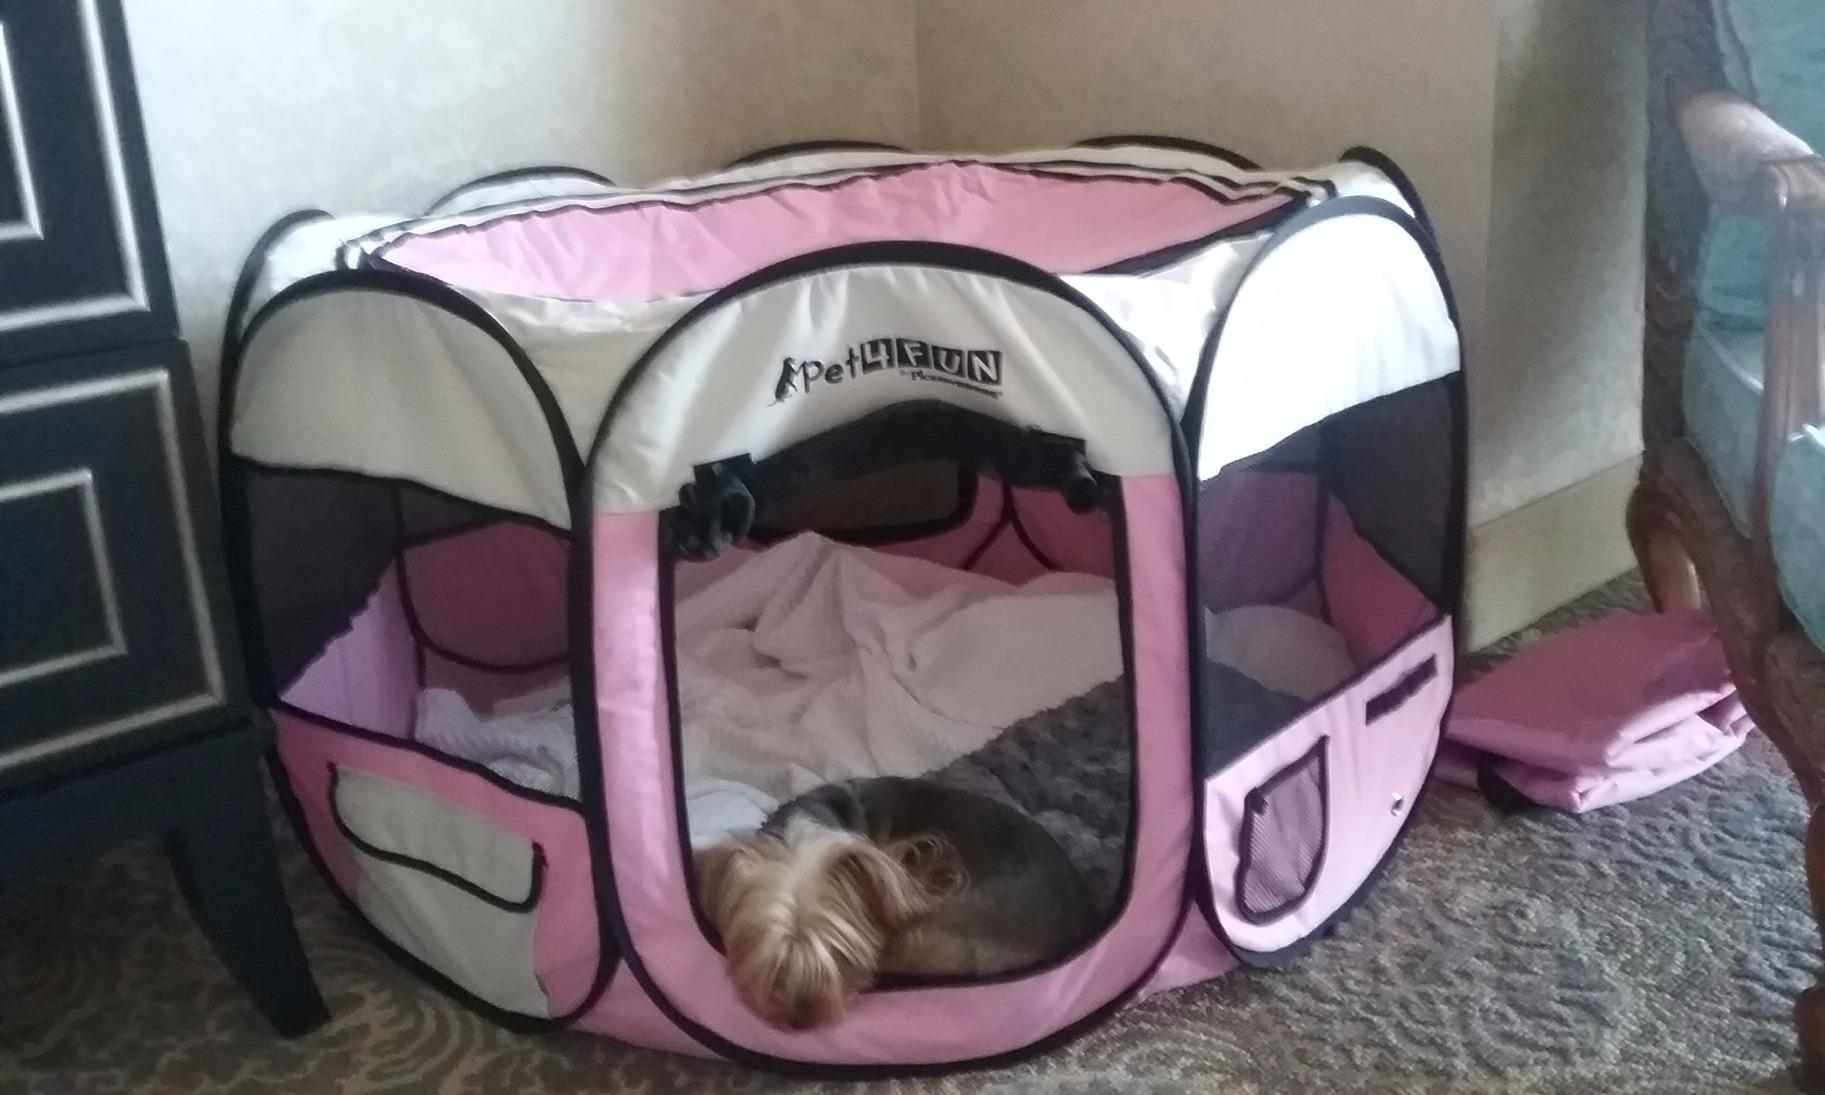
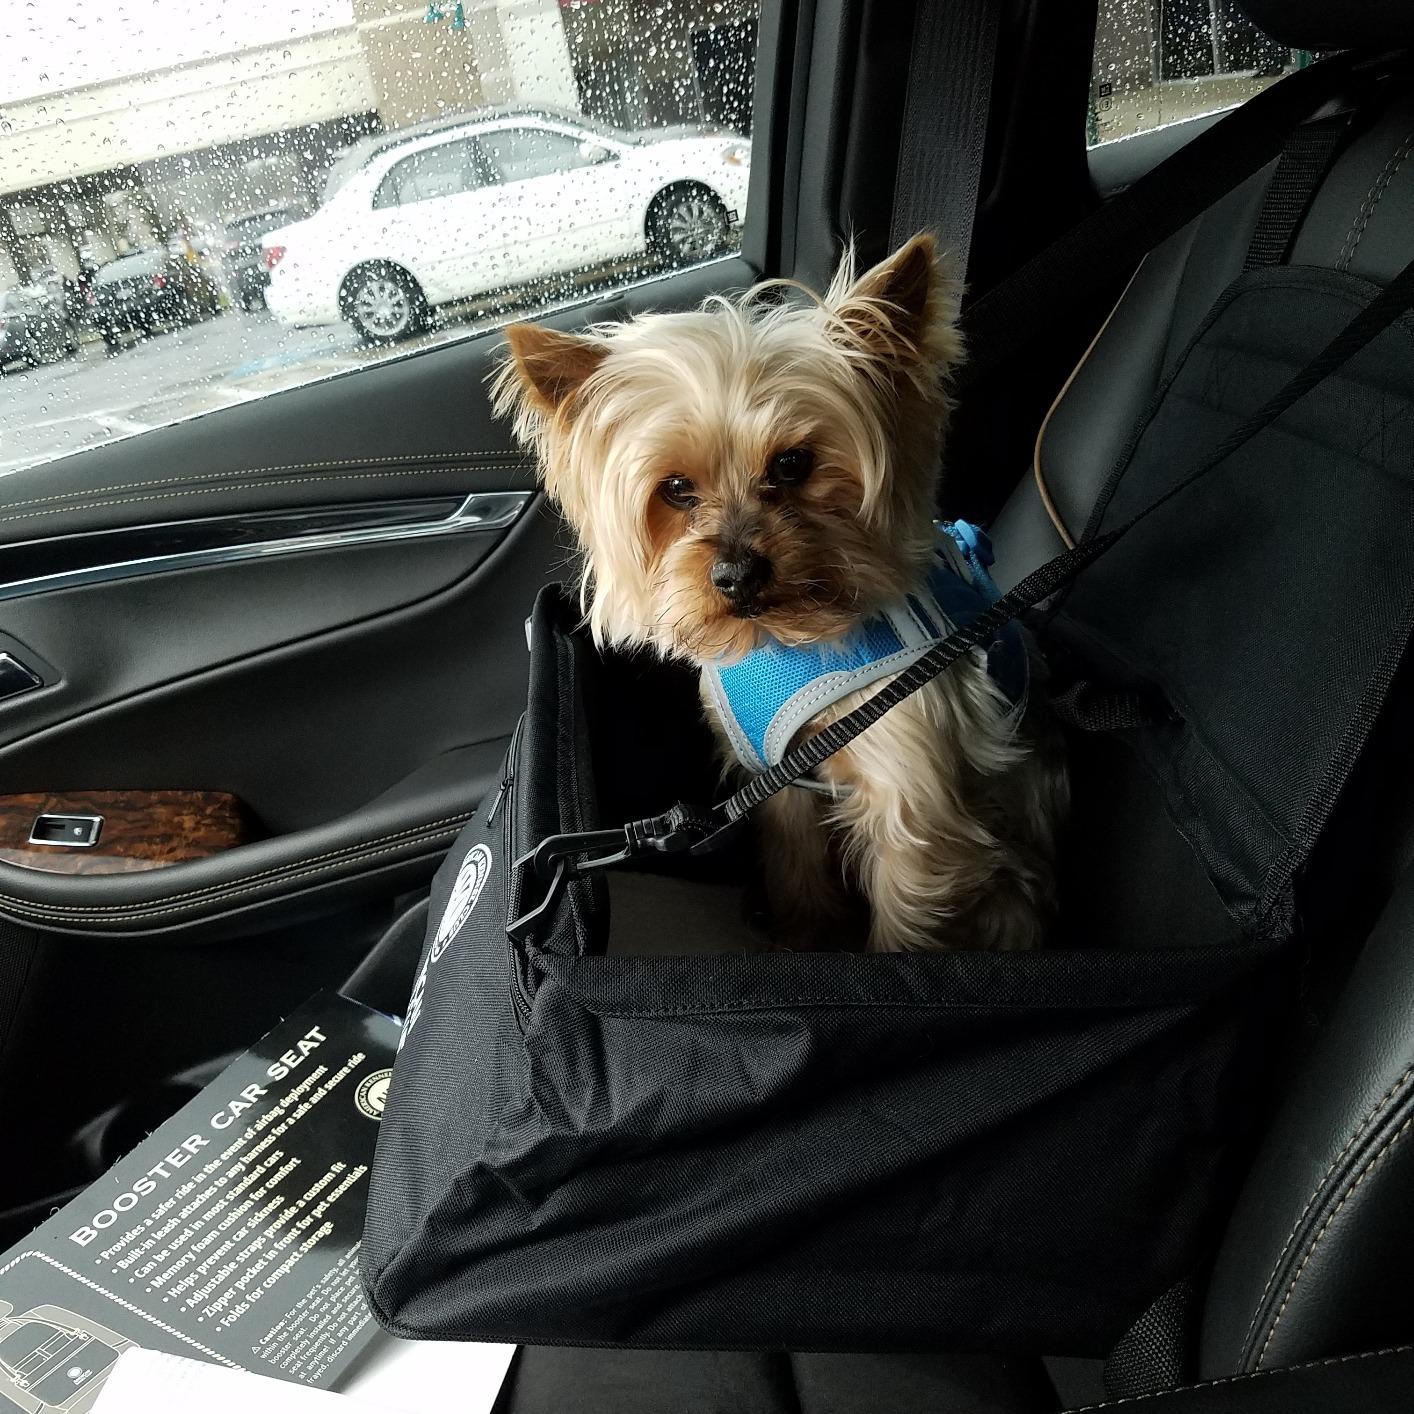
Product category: items_kennel
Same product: no